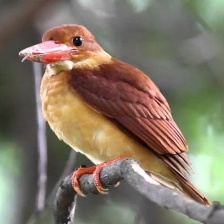
Species: RUDY KINGFISHER
Scientific name: HALCYON COROMANDA